Half-Life 2: Deathmatch

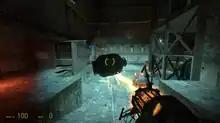
Gravity gun in "Half Life 2: Deathmatch"

Deathmatch includes some notable features such as instant respawn; weapons that have specific spawn points; and special abilities (sprint, flashlight, etc.). The aim of the deathmatch is simple: the player must kill other players to score points. If the player accidentally self-kills, they lose points. If a player is killed, they will respawn with 100 health points and the default spawn weapons, but will lose all the weapons and ammunition acquired before being killed.